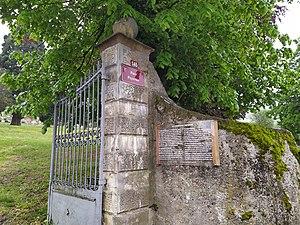
Photographie du parc et château Payerne à Theys (Isère)
Prosper-Antoine Payerne, né en 1806 à Theys et décédé en 1886 à Cherbourg, est un médecin, pharmacien et ingénieur français.